Marty O'Brien

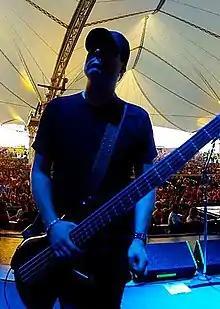
O'Brien on tour with Lita Ford, 2012

Marty O'Brien is an American bassist. He plays professionally for live touring musical acts, recording sessions, television, and film scores all of which encompass a range of genres such as pop and rock, thereby collaborating with various musical artists. O'Brien's discography is generally diverse yet also maintains a notable background and standing in the hard rock and metal music genres.